Thomas A. McCann

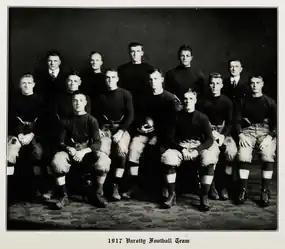
1917 Maine Black Bears varsity football team, coached by McCann

Thomas A. McCann was an American football coach. He served as the head football coach at Bowdoin College from 1913 to 1914 and at the University of Maine in 1917, compiling a career college football record of 6–13–1. Before coaching at Bowdoin, McCann coached football at Bangor High School in Bangor, Maine.